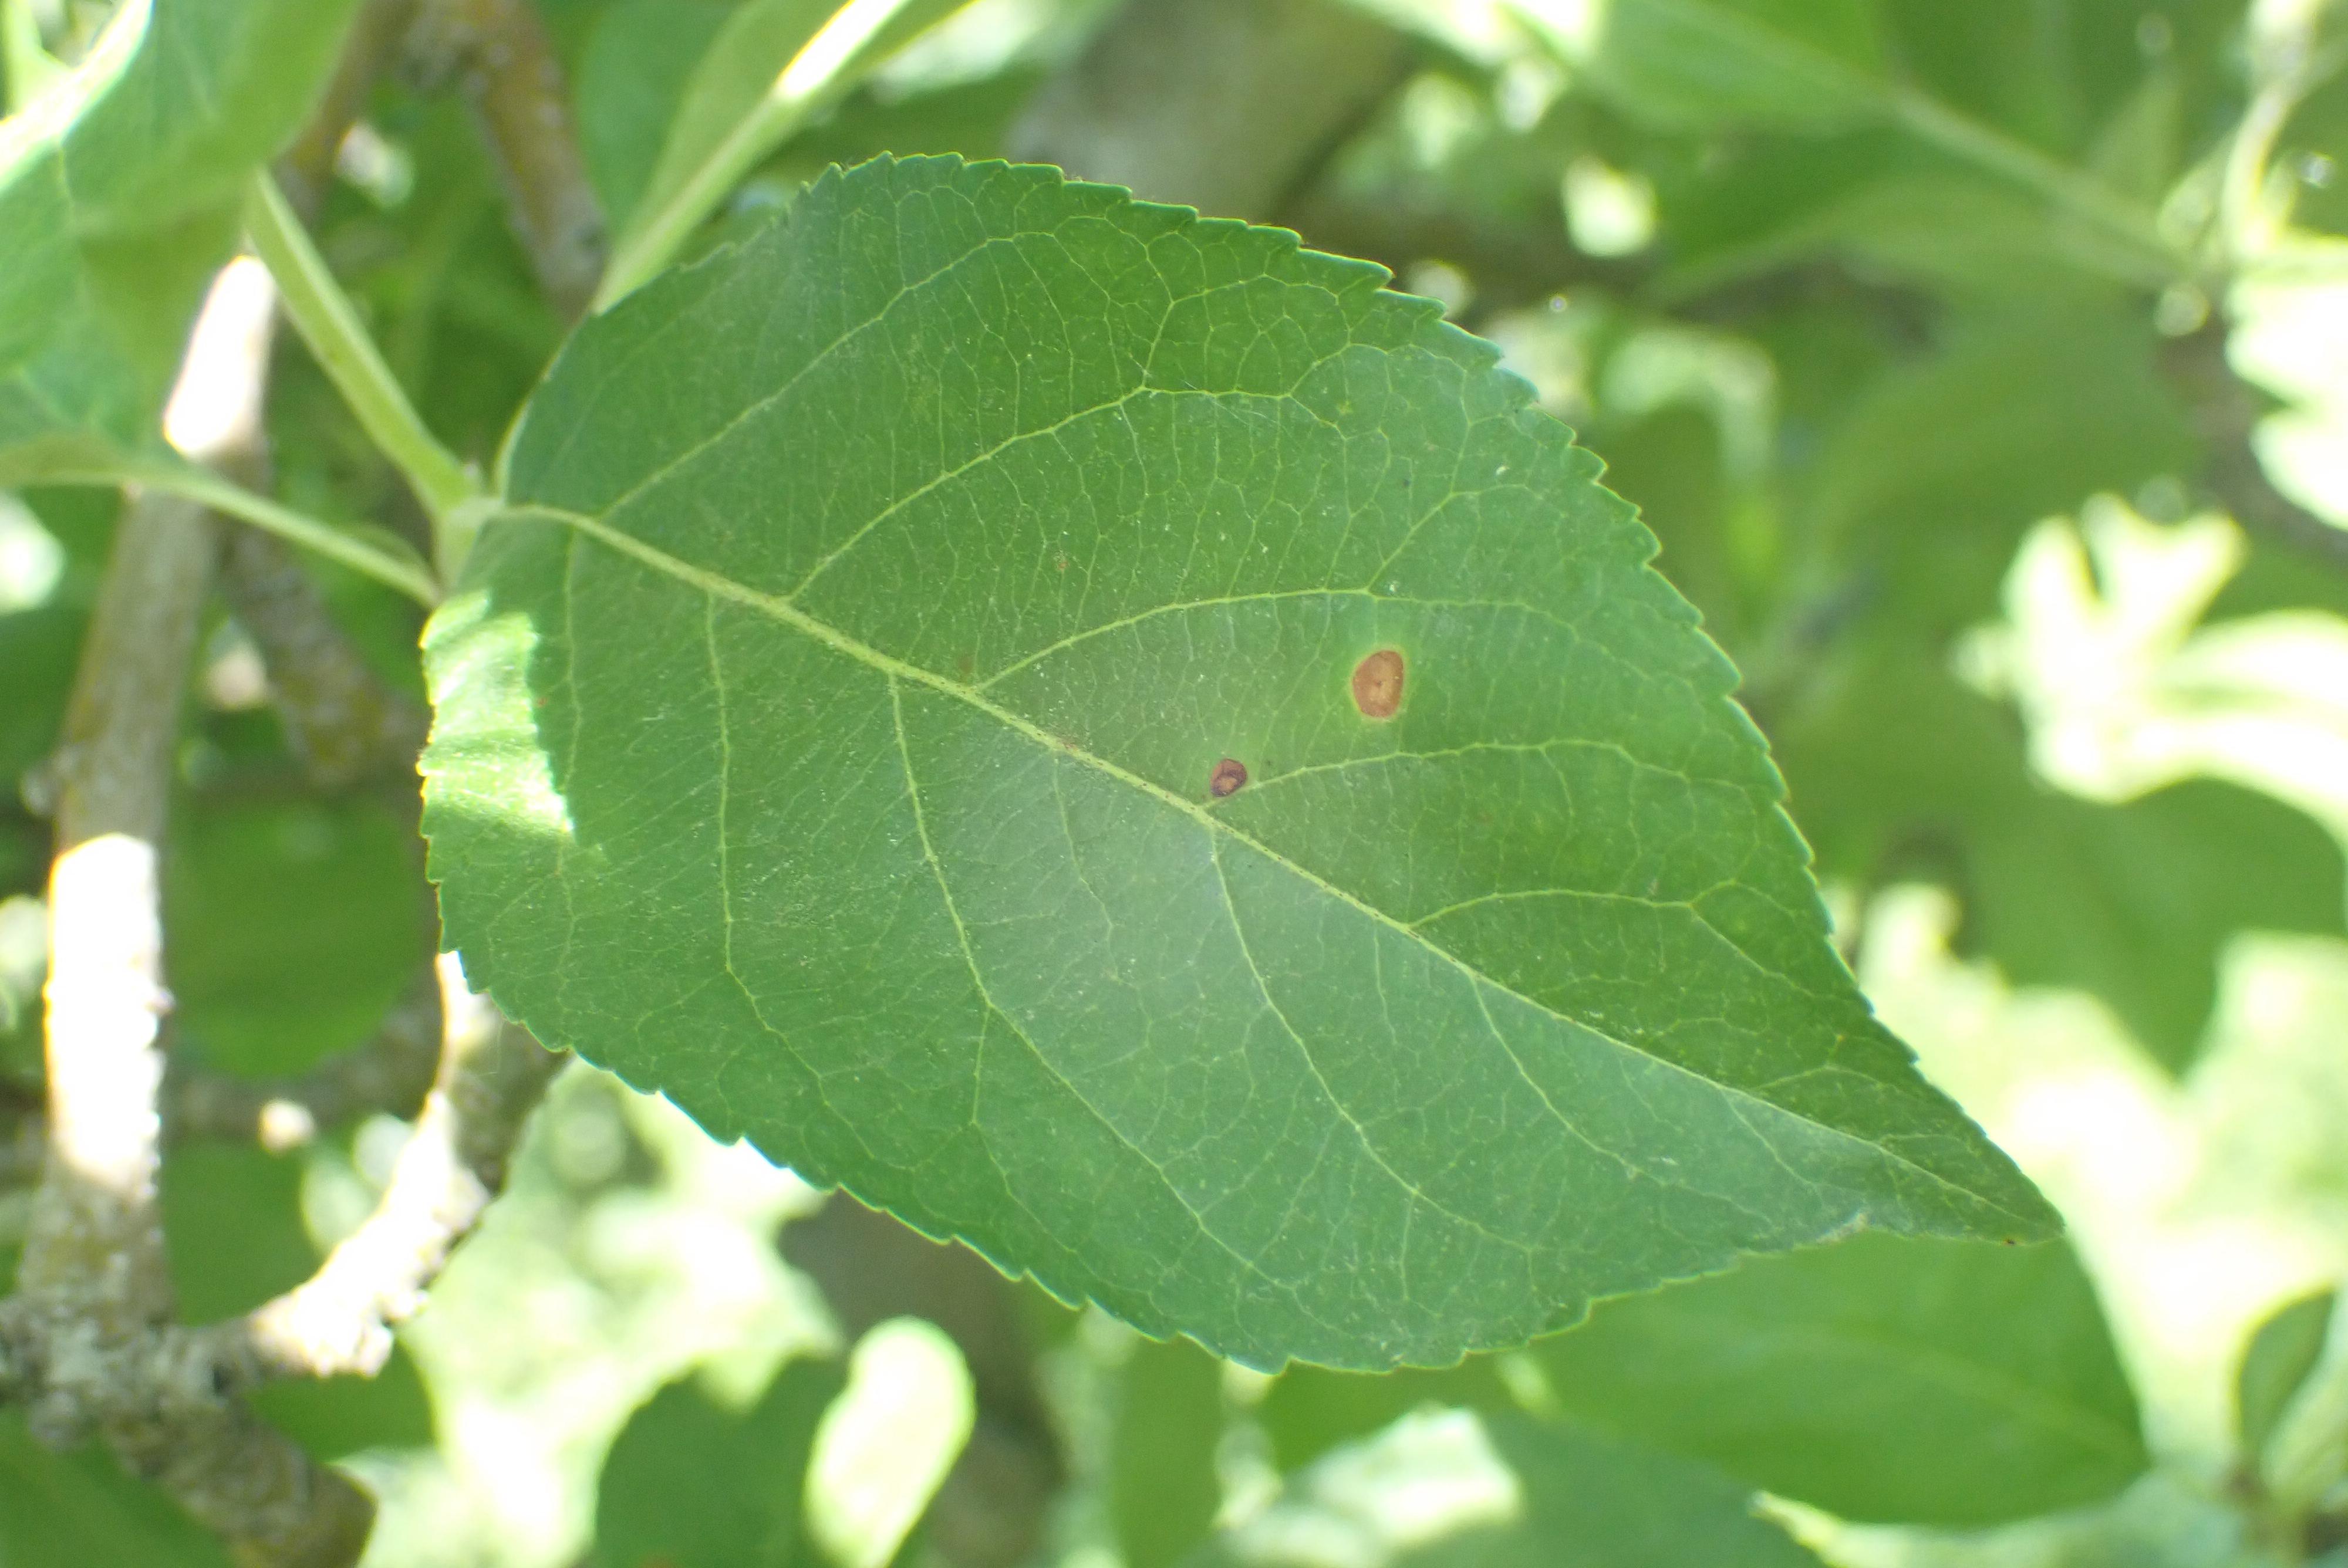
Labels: frog_eye_leaf_spot